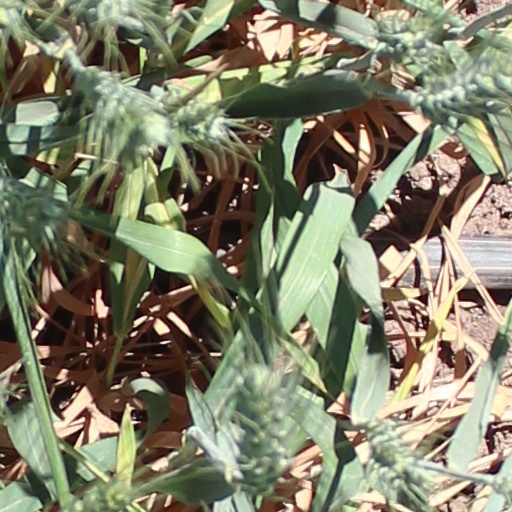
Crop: wheat